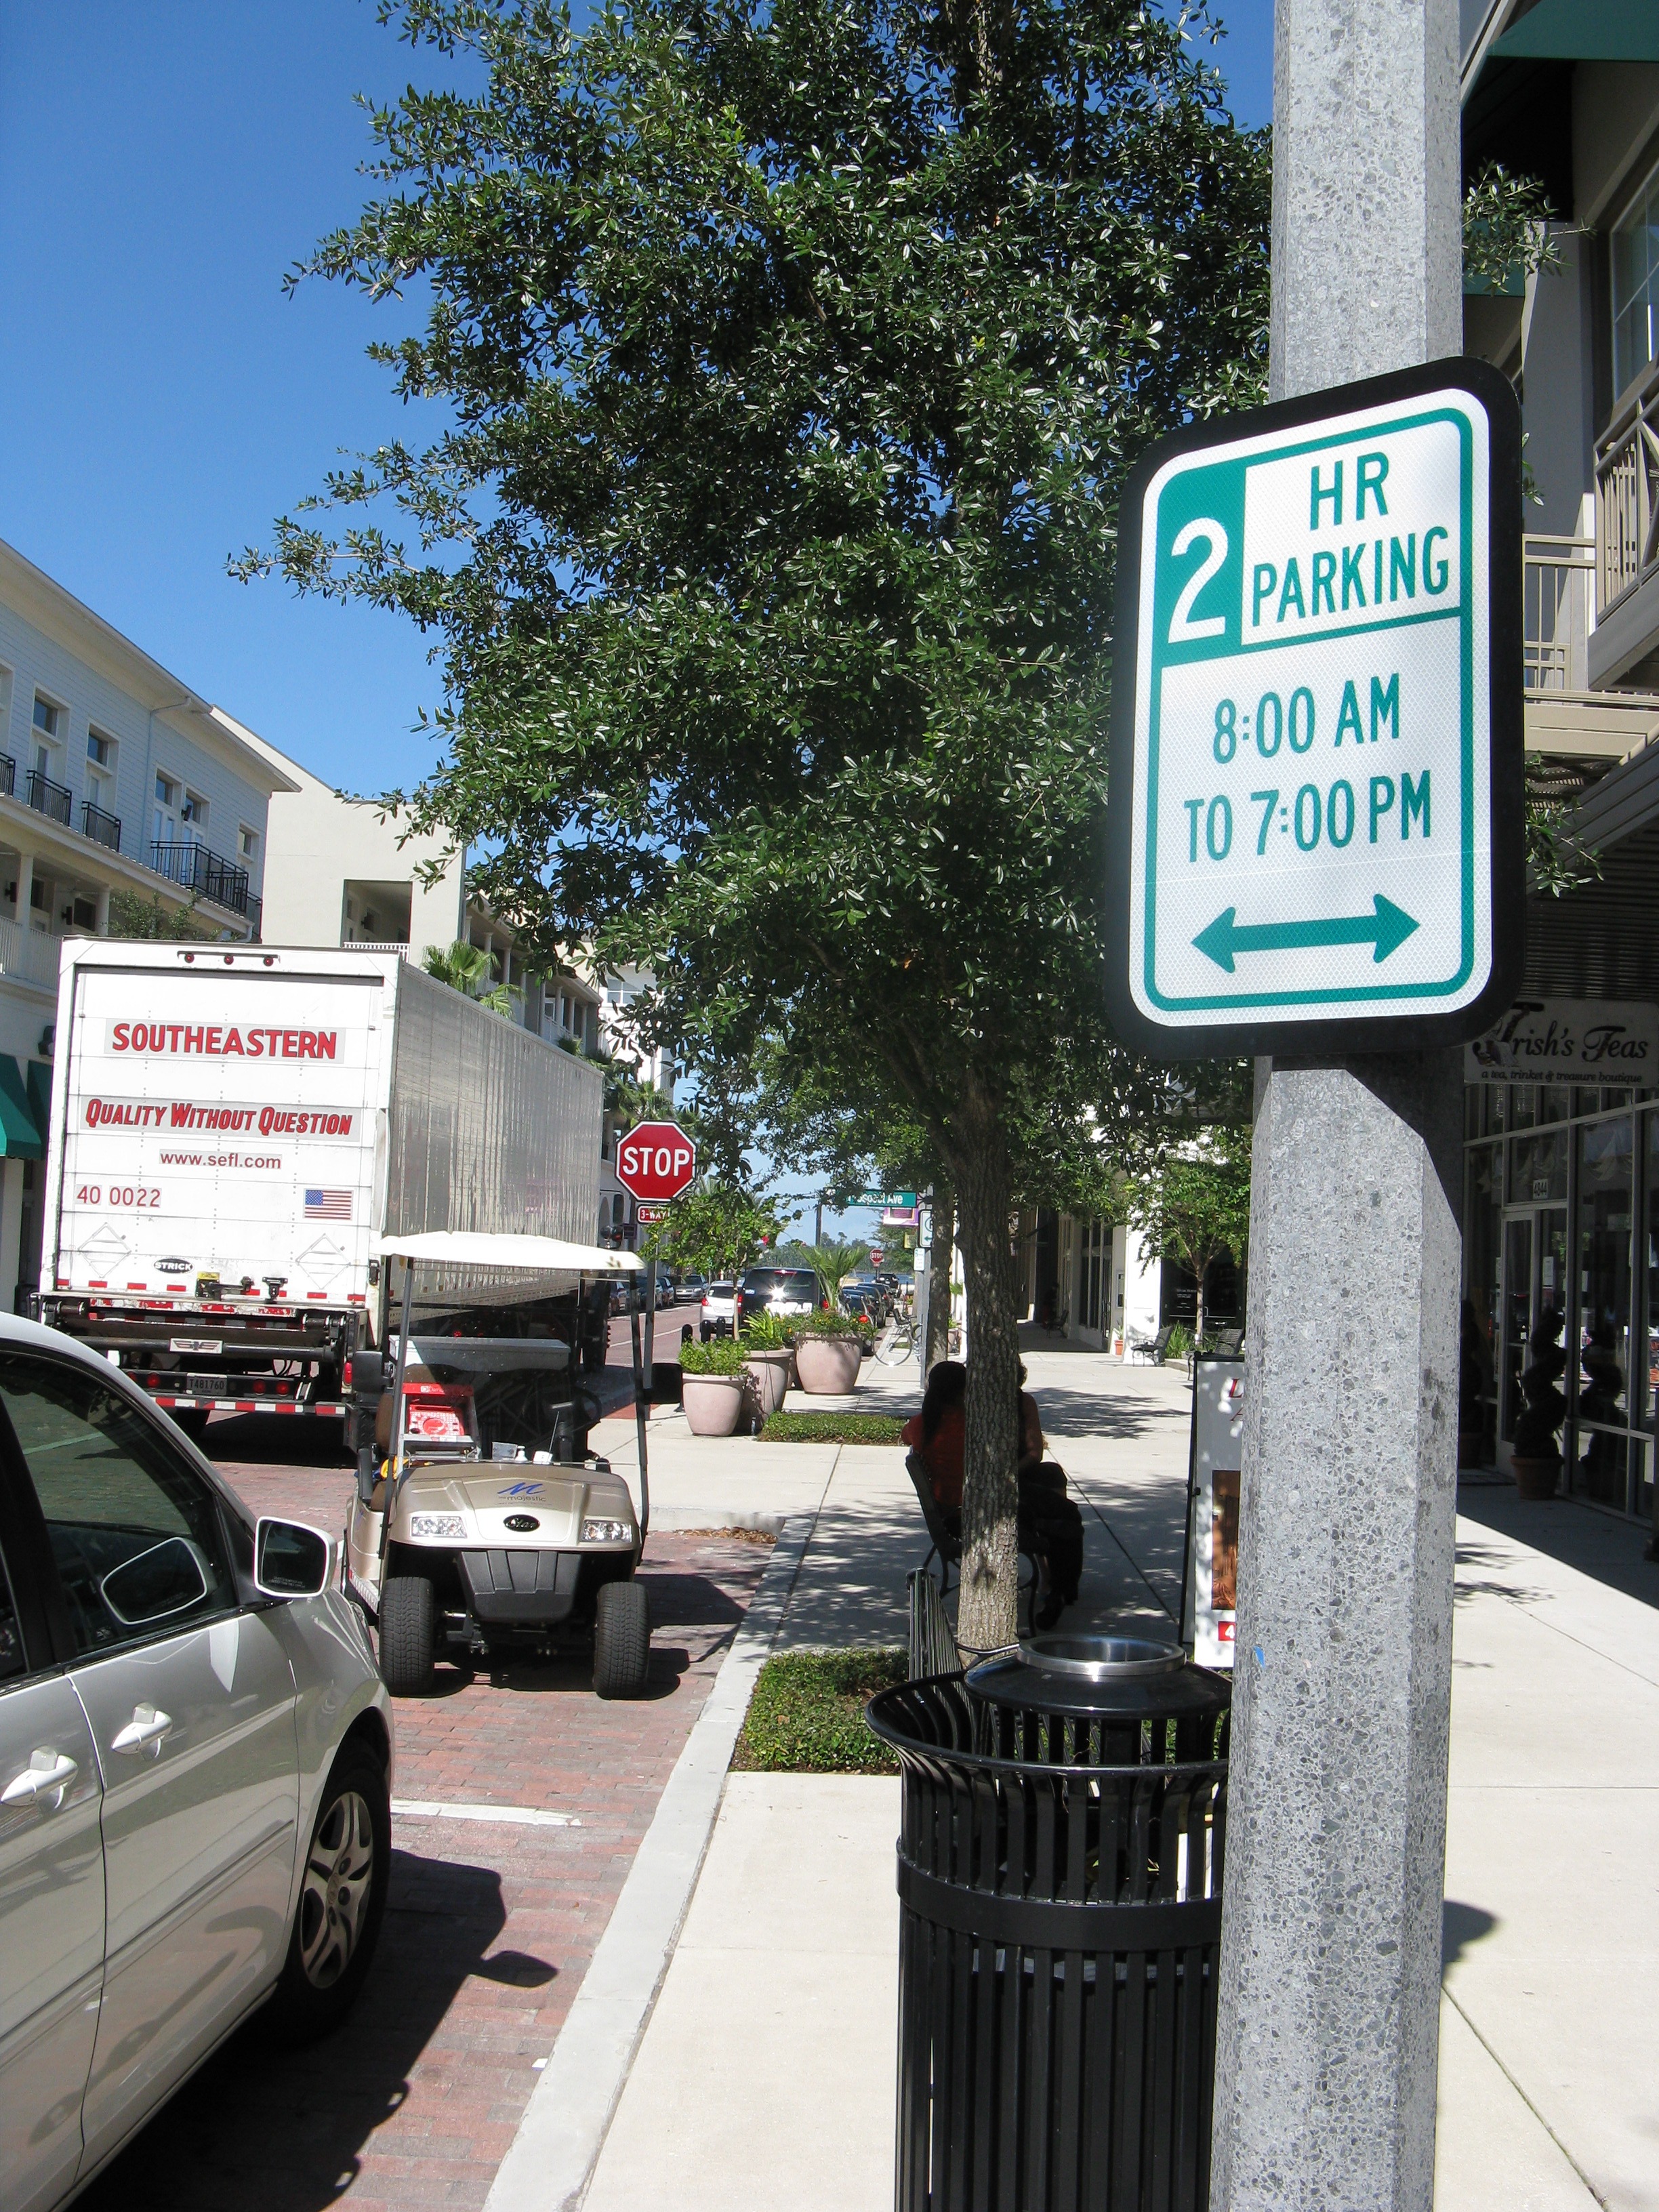
pedestrian, road, traffic, street, town, city, urban, advertising, downtown, sign, signage, lane, infrastructure, trucks, neighbourhood, urban area, orlando florida, human settlement, parking sign